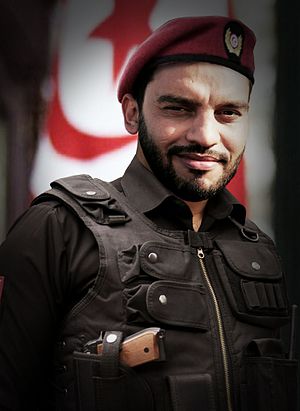
Balti (sanger)
Balti er er en tunesisk Hip Hop-musiker.